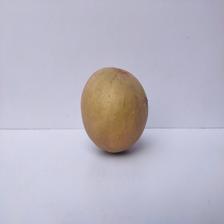
Size: Large